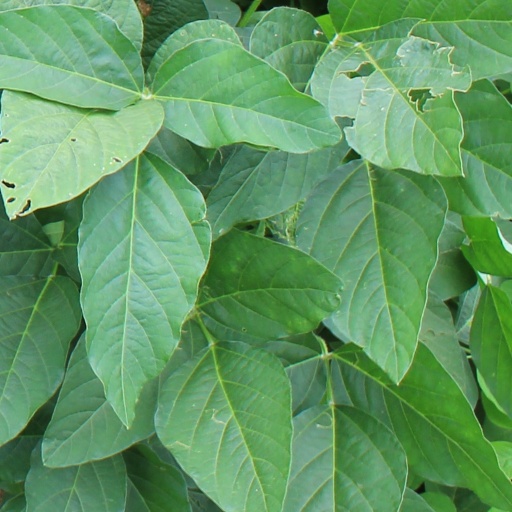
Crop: soybean